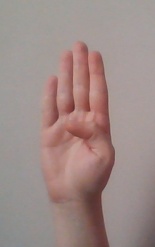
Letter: kaaf